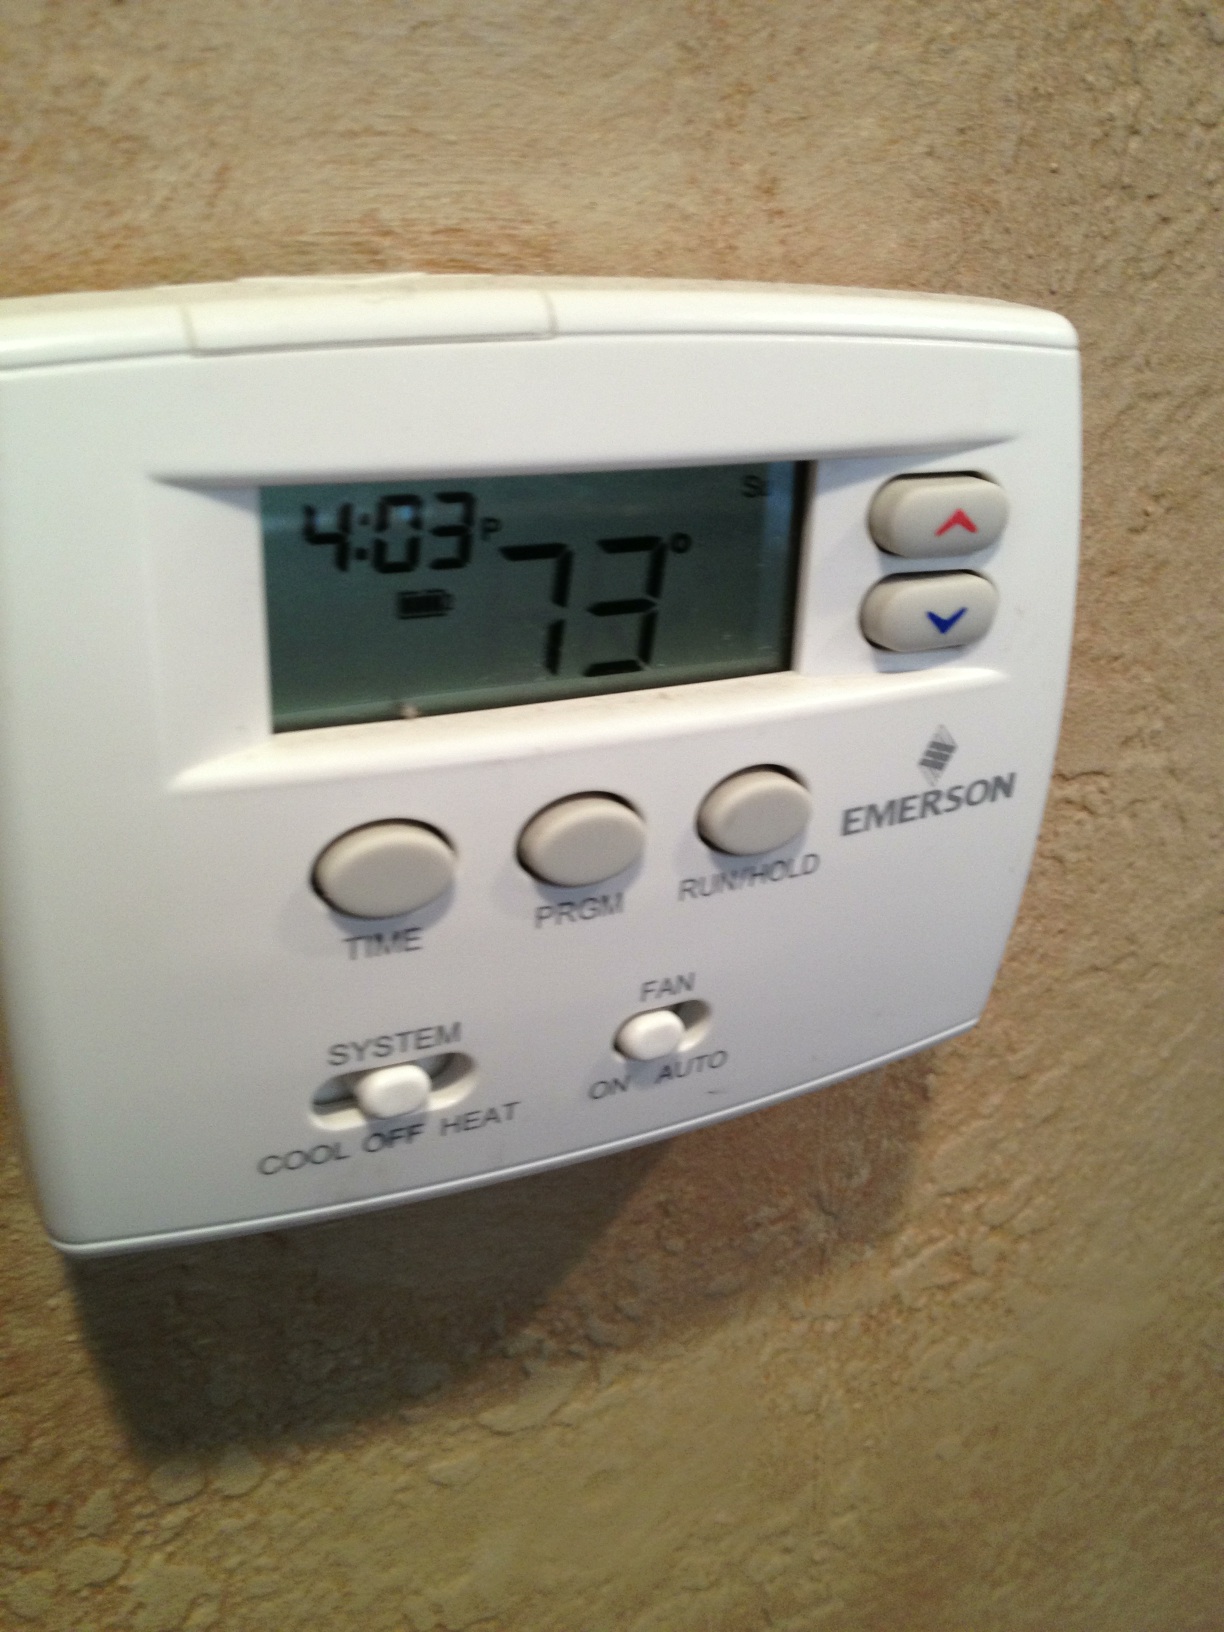Question: What is the temperature?
Answer: 73